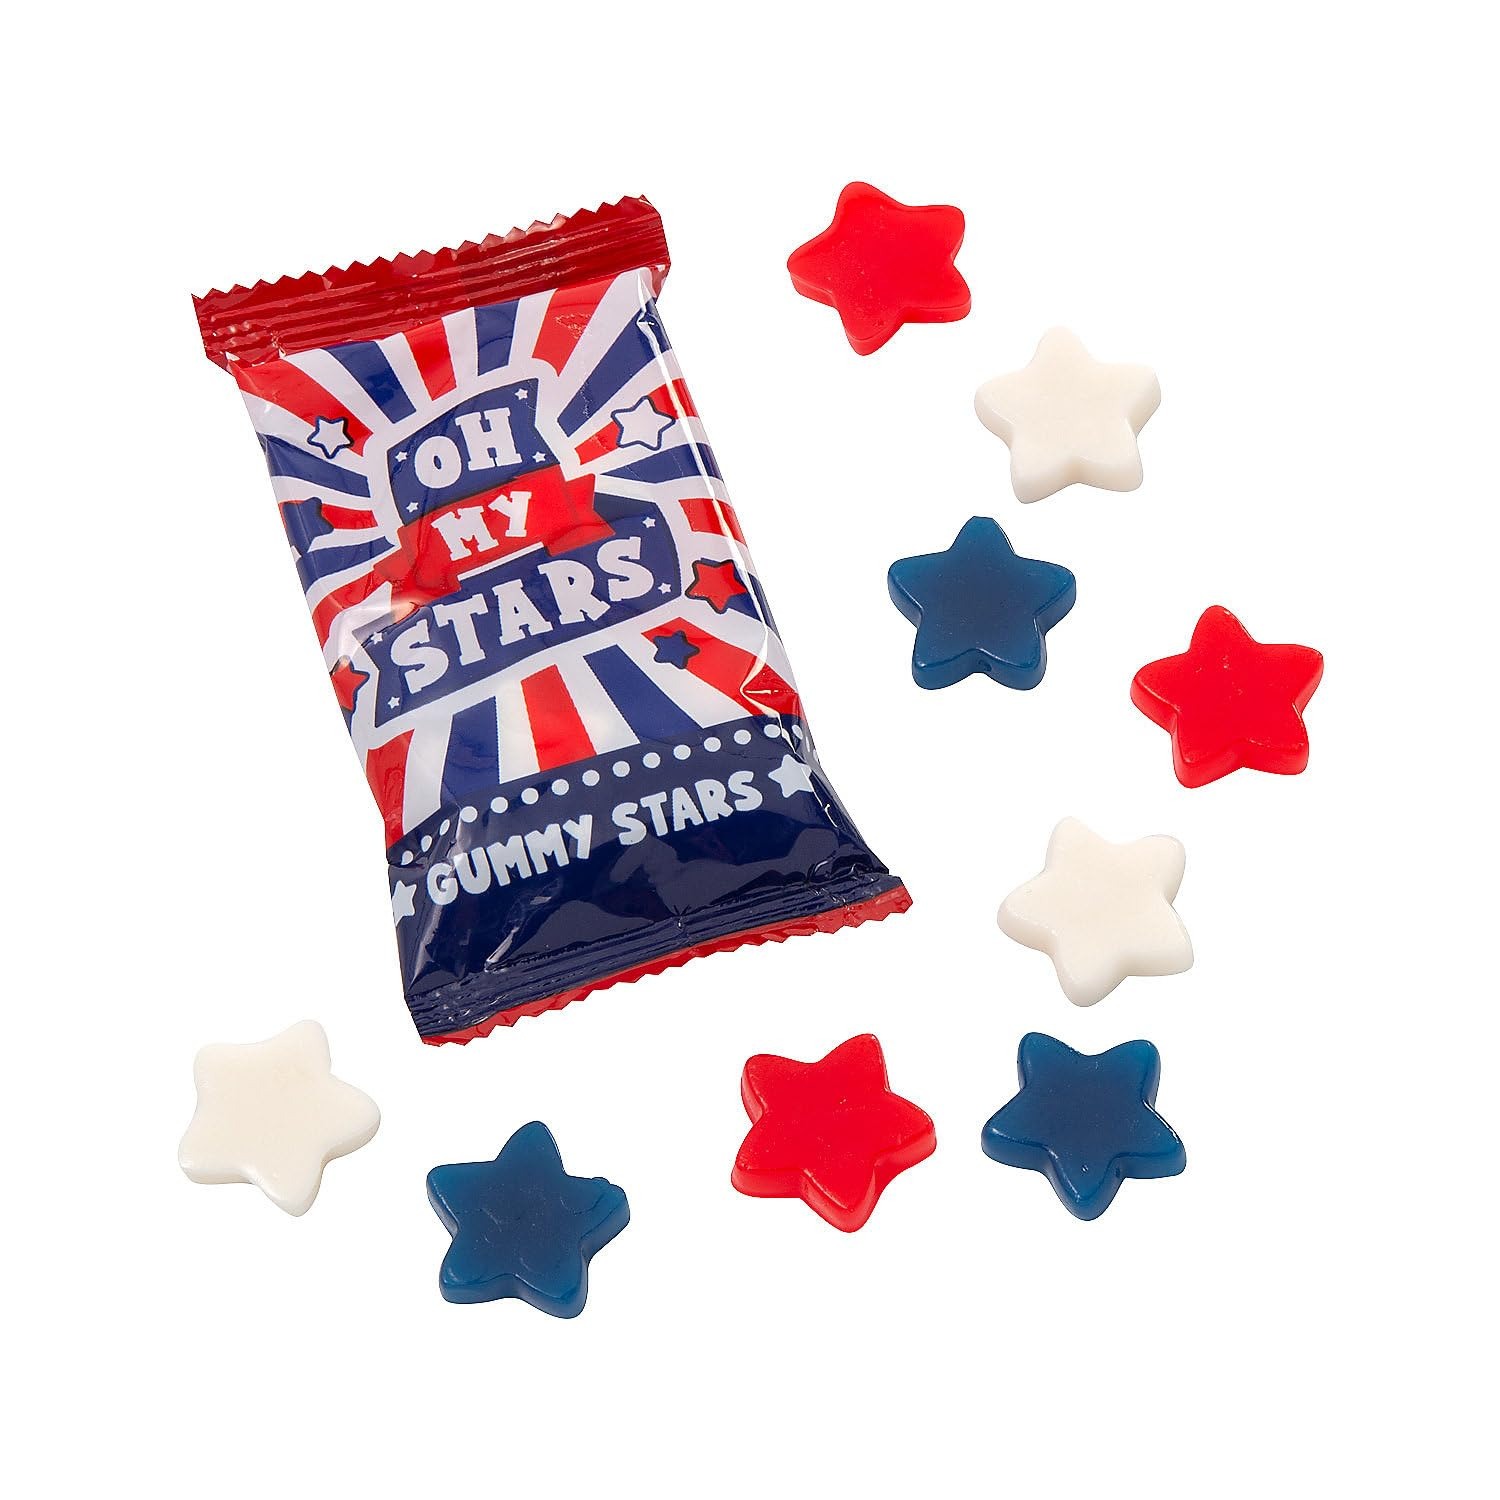
Item Name: Patriotic Star Gummy Packs 24 Pieces
Bullet Point 1: Add these gummy packs to parade toss items or as party favors for 4th of July backyard BBQs. Mixed fruit flavor. (Approx. 9 pcs./pkg., 24 pkgs./unit) Candy is non-returnable. For more information, visit our "Return Policy" page located on our website.
Bullet Point 2: Mixed fruit flavor. (Approx. 9 pcs. per pkg., 24 pkgs. per unit)
Product Description: Add these gummy packs to parade toss items or as party favors for 4th of July backyard BBQs. Mixed fruit flavor. (Approx. 9 pcs./pkg., 24 pkgs./unit) Candy is non-returnable. For more information, visit our "Return Policy" page located on our website.
Value: 24.0
Unit: Count

Price: 17.97